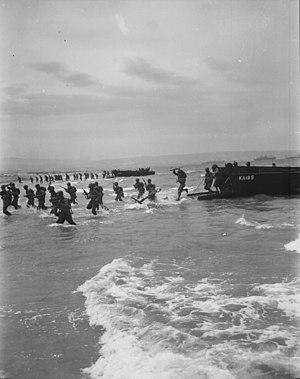
L'opération Torch est le nom de code donné au débarquement des Alliés le 8 novembre 1942 en Afrique française du Nord.